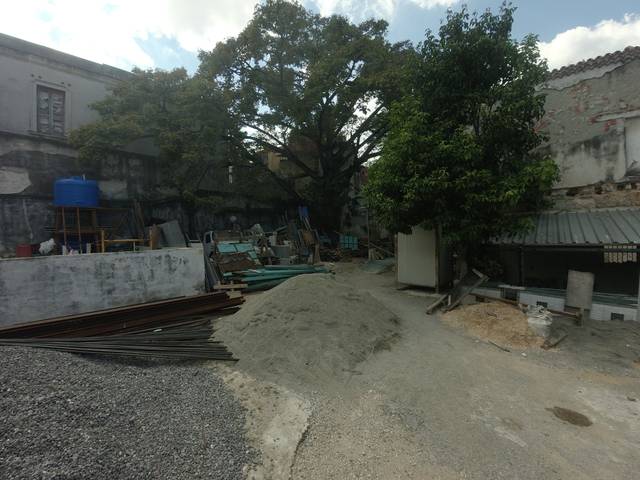
Region: Cuba
Coordinates: 23.129, -82.353